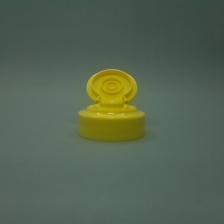
Color: yellow/gold
Cap type: flip-top cap